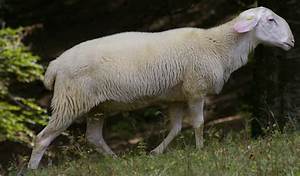
Label: sheep